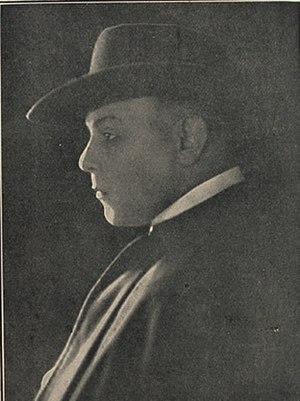
George Copeland est un pianiste de musique classique américain connu pour sa relation avec le compositeur français Claude Debussy au début du vingtième siècle et ses interprétations d’œuvres espagnoles modernes pour piano.